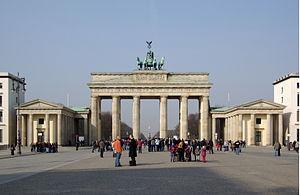
La Sainte-Alliance est formée le 26 septembre 1815 à Paris par trois monarchies européennes victorieuses de l'Empire napoléonien héritier de la France révolutionnaire, dans le but de maintenir la paix dans un premier temps, puis de se protéger mutuellement d'éventuelles révolutions. Constituée dans un premier temps par l'Empire russe, l'empire d'Autriche et le royaume de Prusse, elle fut transformée en Quadruple Alliance puis en Quintuple Alliance. Elle fut rejetée par les États pontificaux et la majorité des pays européens n'y participèrent pas, comme le royaume d'Espagne, le royaume du Portugal, les royaumes scandinaves, la Suisse, le Luxembourg, la Belgique, l'Islande, la Pologne, le royaume des Deux-Siciles. Lord Castlereagh, ministre britannique des Affaires étrangères, l'a qualifiée de « sublime mysticisme et de non-sens ». Ce n'est qu'en 1818, après avoir mis fin à l'occupation étrangère, que la France y prend part. Elle fut dissoute de fait en 1825, à la mort de l'empereur Alexandre Iᵉʳ, qui en était l'instigateur.